Funival

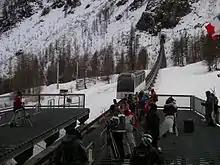
The Funival to the summit of Bellevarde

The Funival is a gauge funicular railway in Val-d'Isère, France